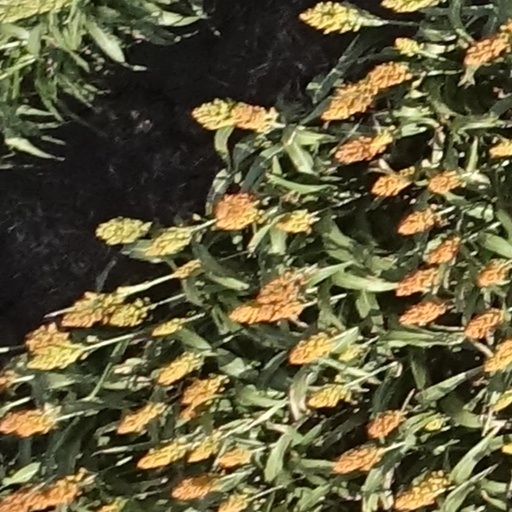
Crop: sorghum